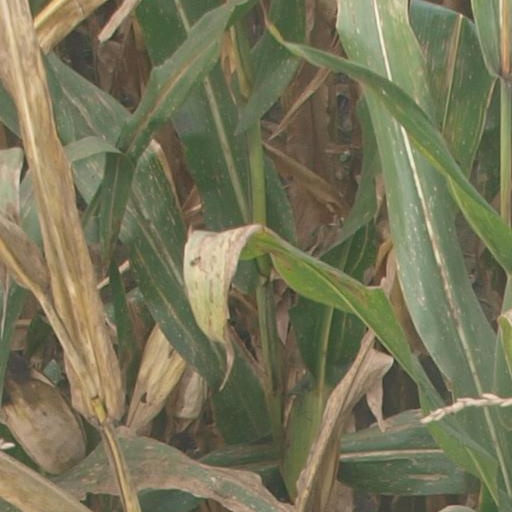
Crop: maize; corn